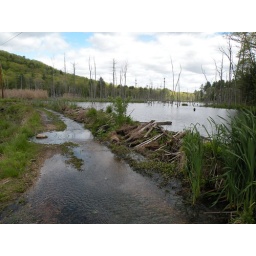
Rough road thanks to beaver vandalism. Taken during mountain bike ride in Allen State Park, Sturbridge, Massachusetts, May 2008